Solomonic column

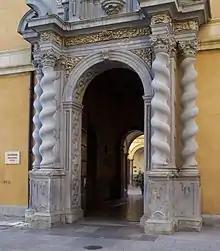
Renaissance gateway in Granada

The Solomonic column, also called barley-sugar column, is a helical column, characterized by a spiraling twisting shaft like a corkscrew. It is not associated with a specific classical order, although most examples have Corinthian or Composite capitals. But it may be crowned with any design, for example, making a Roman Doric solomonic or Ionic solomonic column.